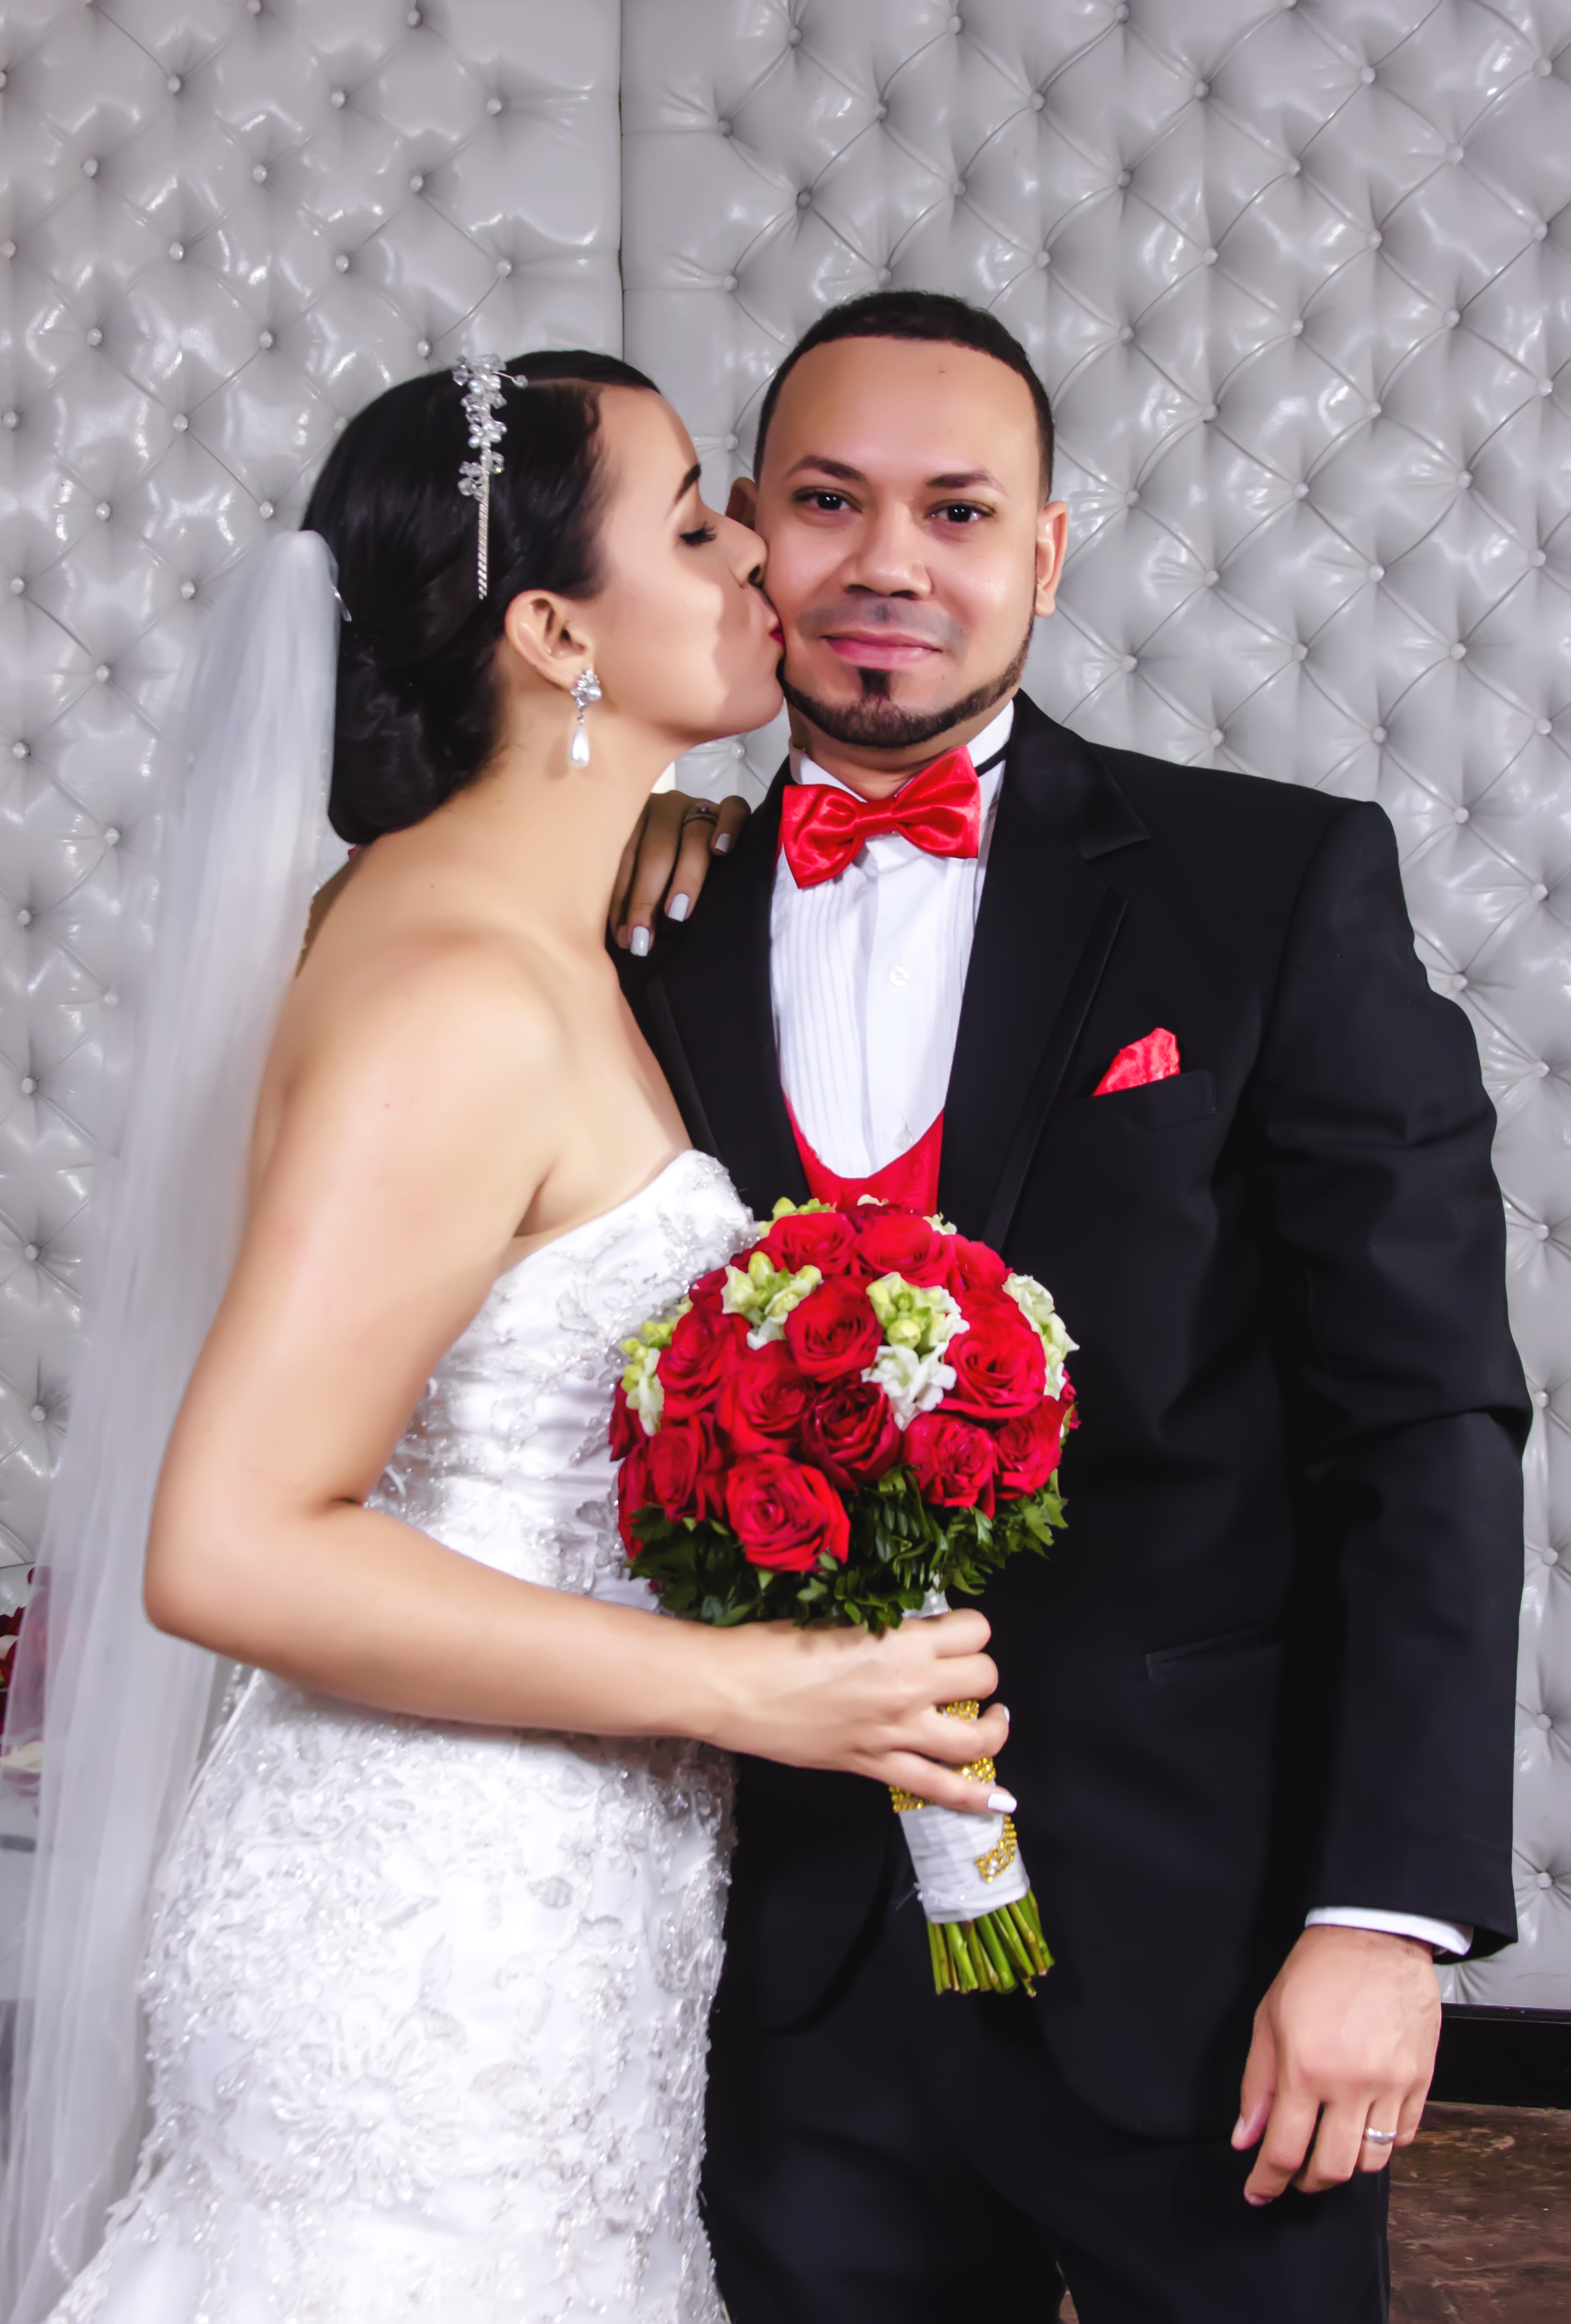
man, forest, person, woman, white, male, love, kiss, couple, romance, romantic, church, wedding, wedding dress, bride, groom, married, marriage, smile, flowers, boyfriend, ceremony, bank, happy, happiness, women, photograph, beautiful, gown, complicity, veil, marry, grooms, happy couple, newlyweds, nuptials, newly married, formal wear, dress whire